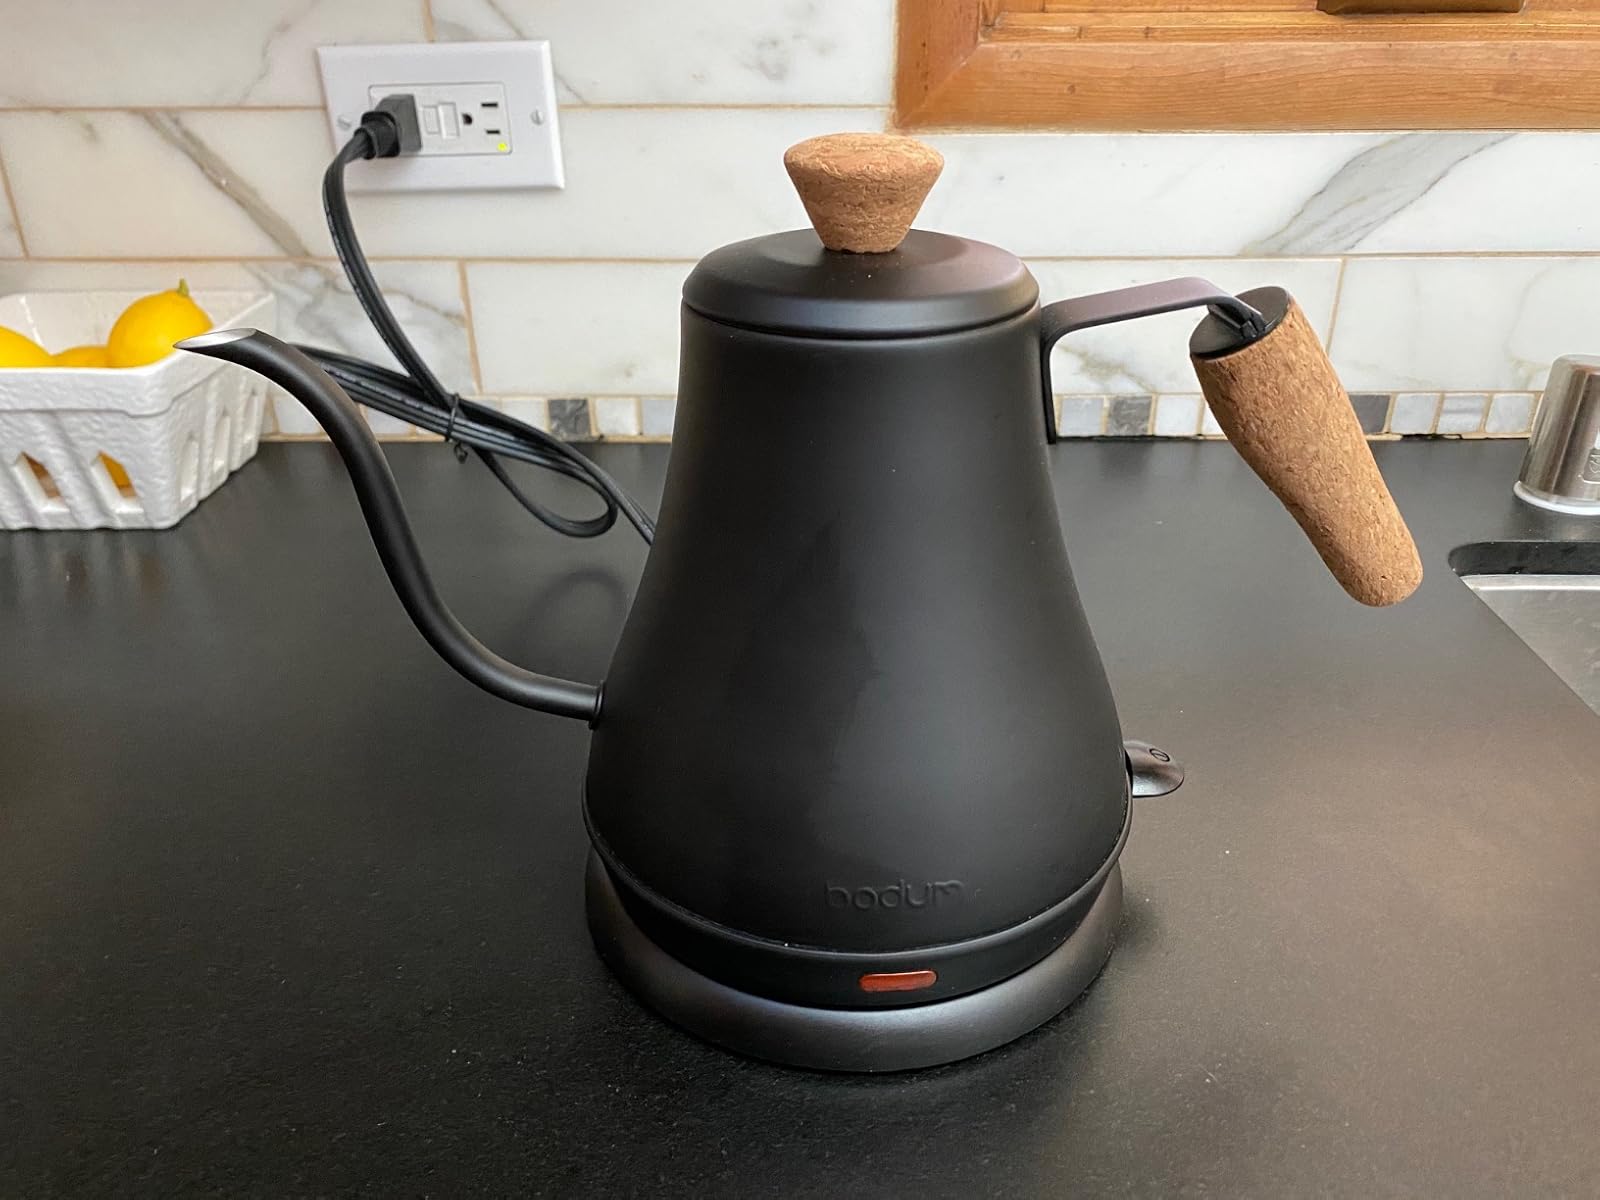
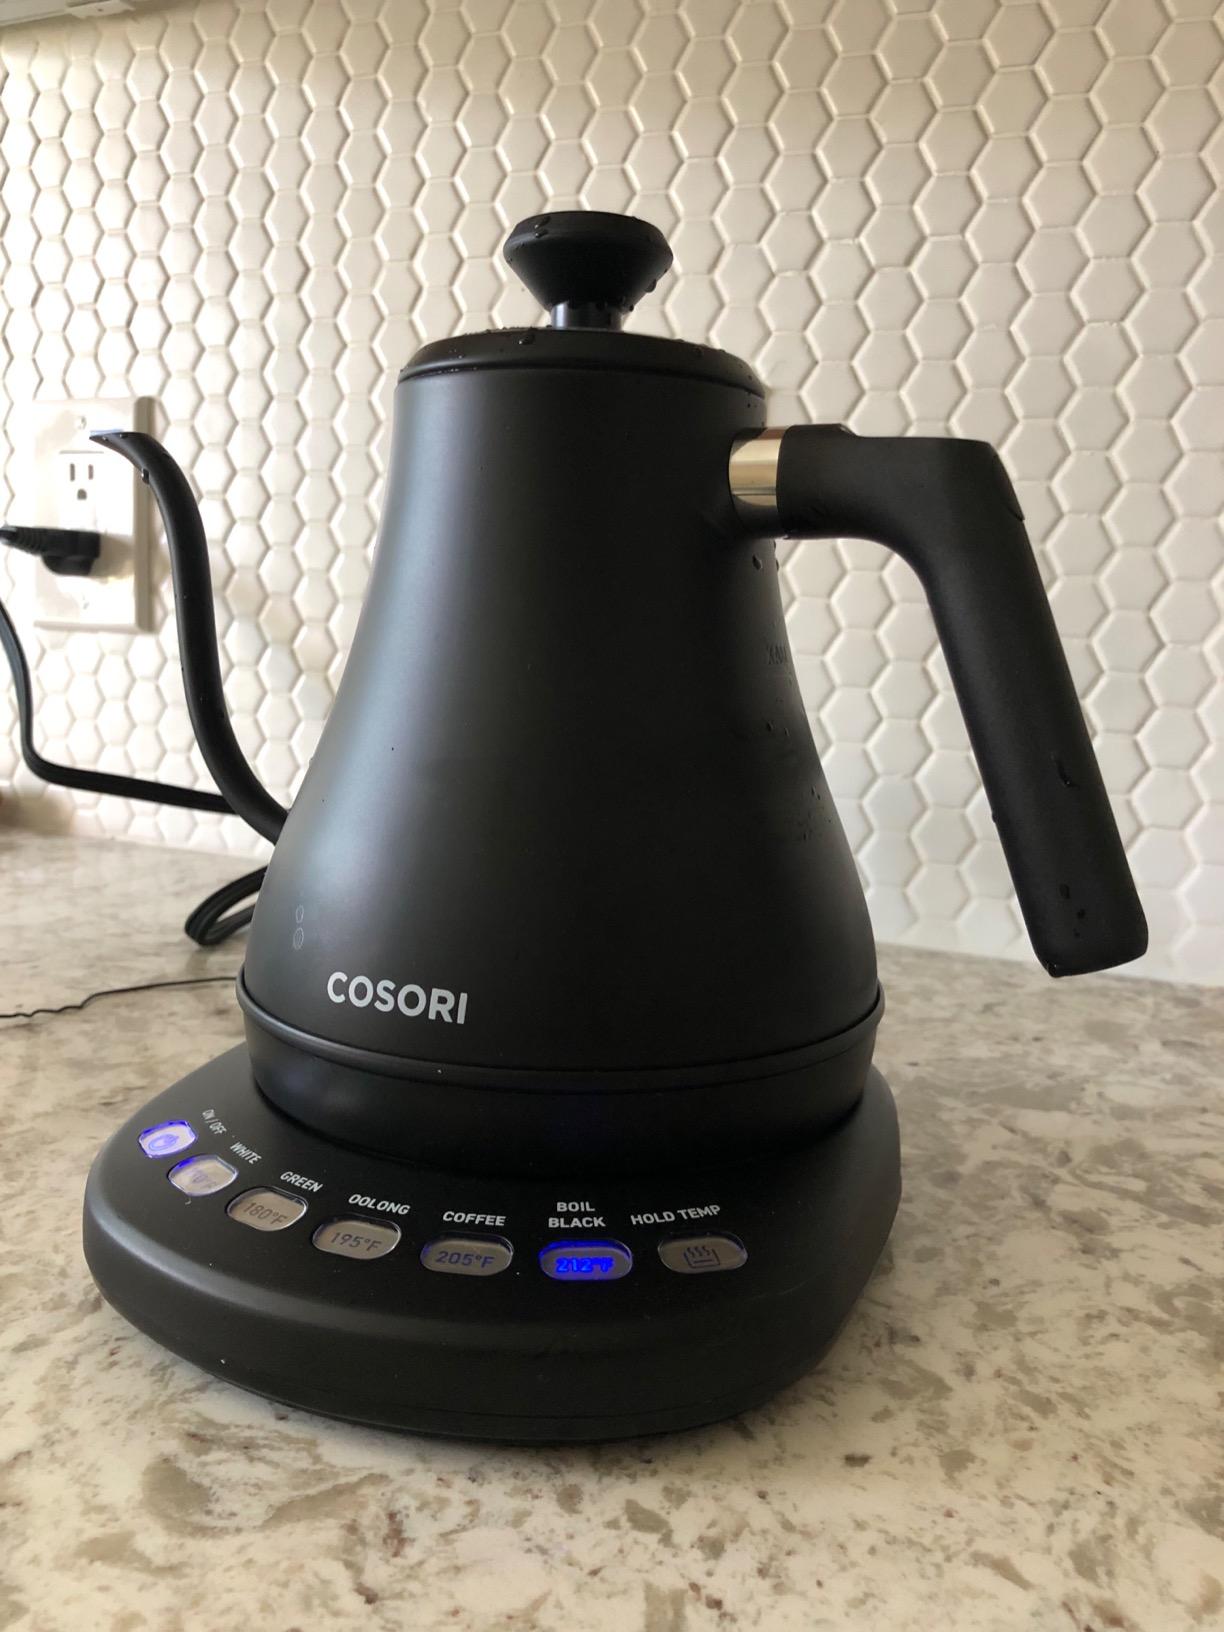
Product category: items_kettle
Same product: no